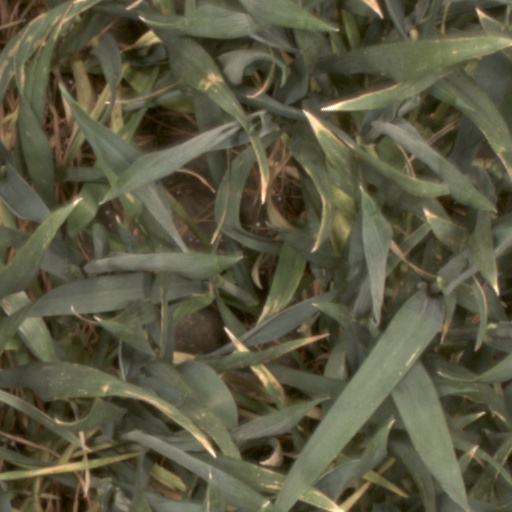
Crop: wheat